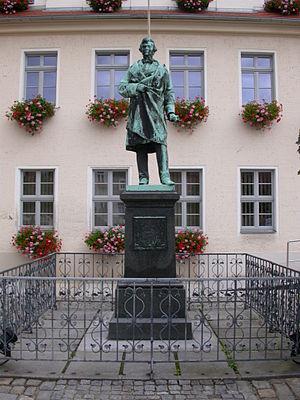
Pulsnitz est une ville de Saxe, située dans l'arrondissement de Bautzen, dans le district de Dresde, en Haute-Lusace. Sa population était de 7 467 habitants au 31 décembre 2018. La ville est connue pour son fameux pain d'épices ce qui lui vaut le sobriquet de Pfefferkuchenstadt.